1 More Hit

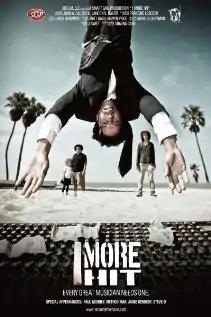
"1 More Hit" poster

1 More Hit is a documentary film by Shauna Garr. It follows the life of hip hop producer J-Swift, formerly of The Pharcyde, from homelessness and crack addiction to his mission to win back his life and music career. "1 More Hit" premiered at the 2007 South by Southwest Film Festival. The documentary highlighted J-Swift's charismatic personality and fighting his addiction to rebuild his recording career.